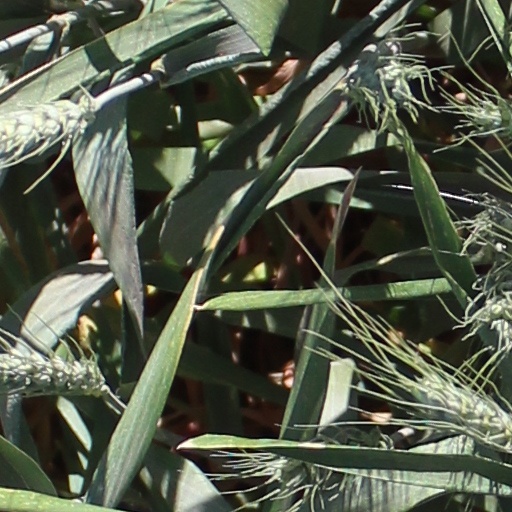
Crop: wheat